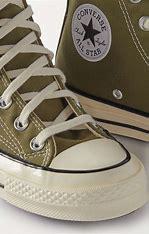
Brand: Converse
Model: Chuck 70 Canvas